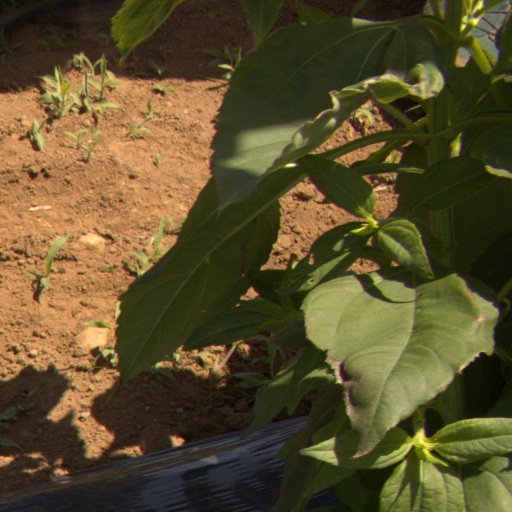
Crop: Jerusalem artichoke